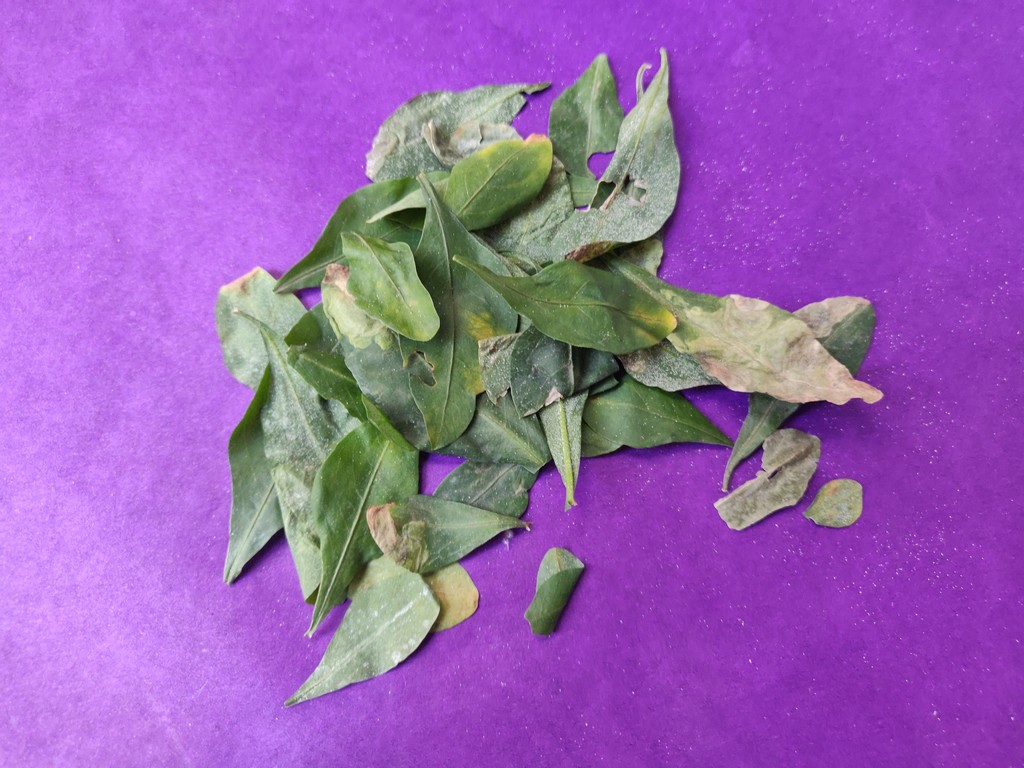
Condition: Unhealthy
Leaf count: multiple
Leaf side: unknown